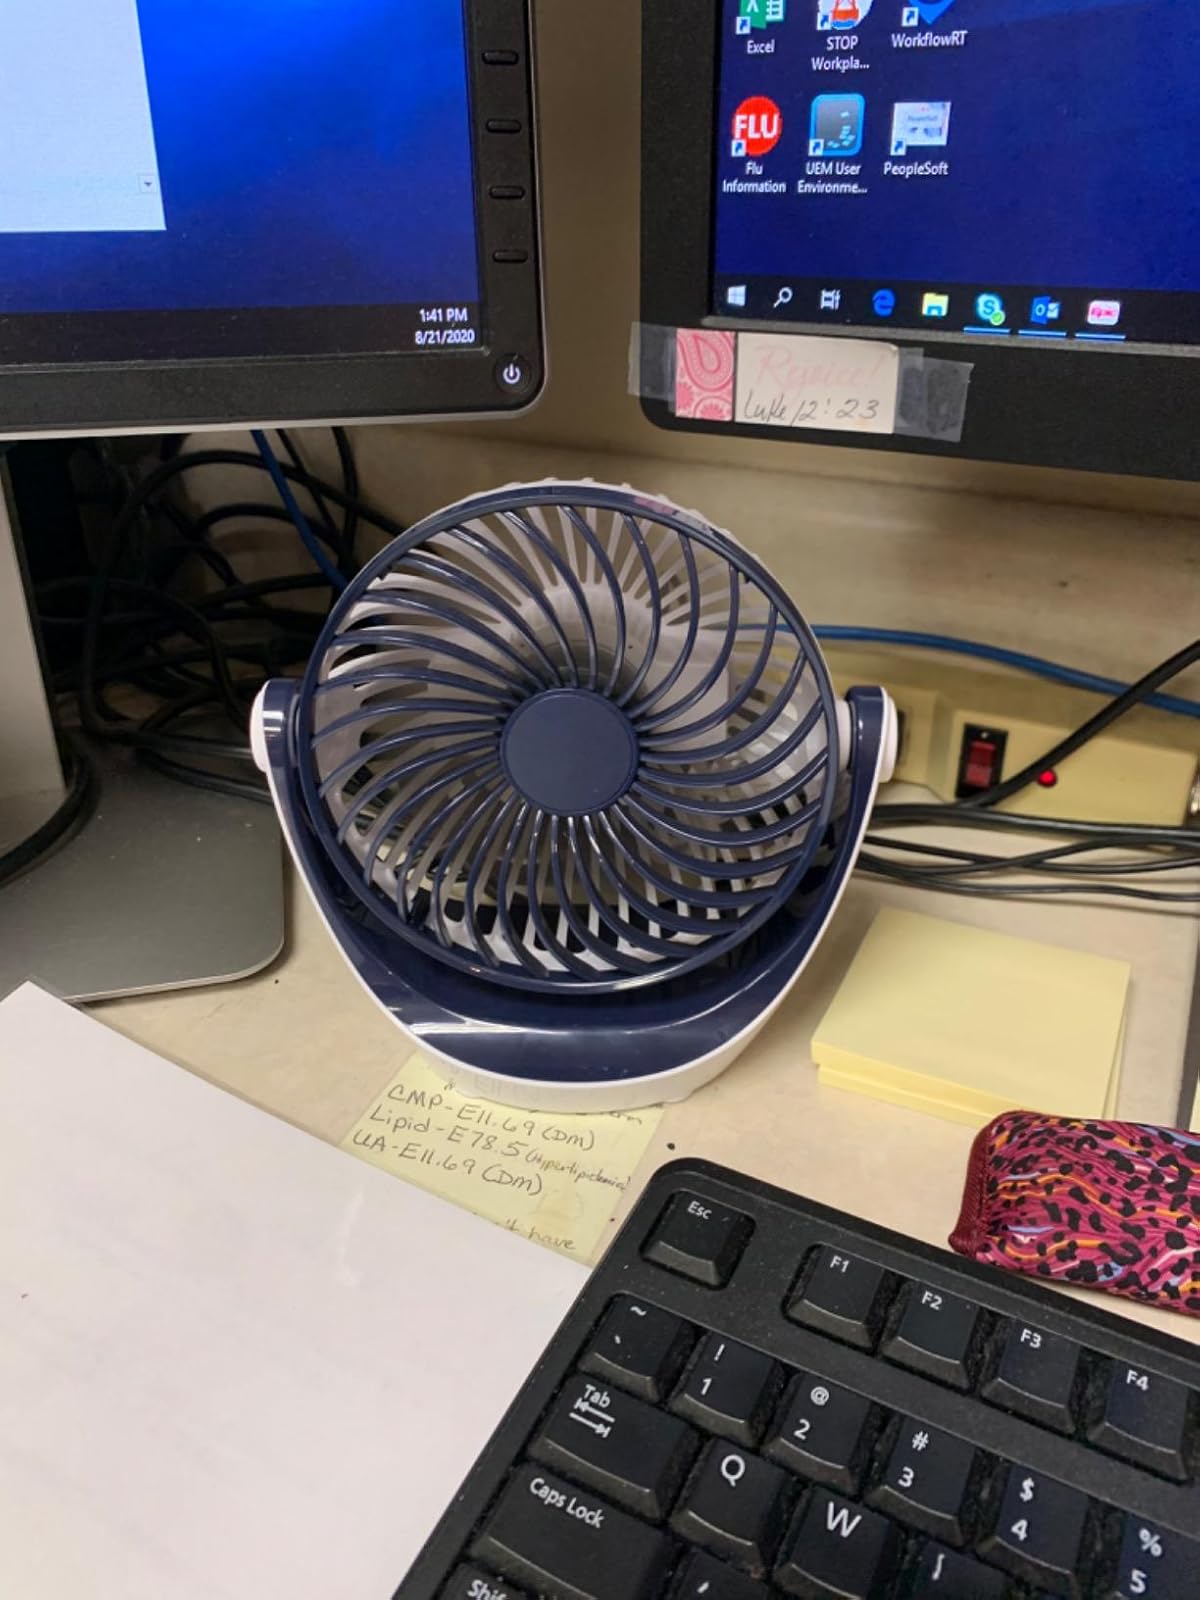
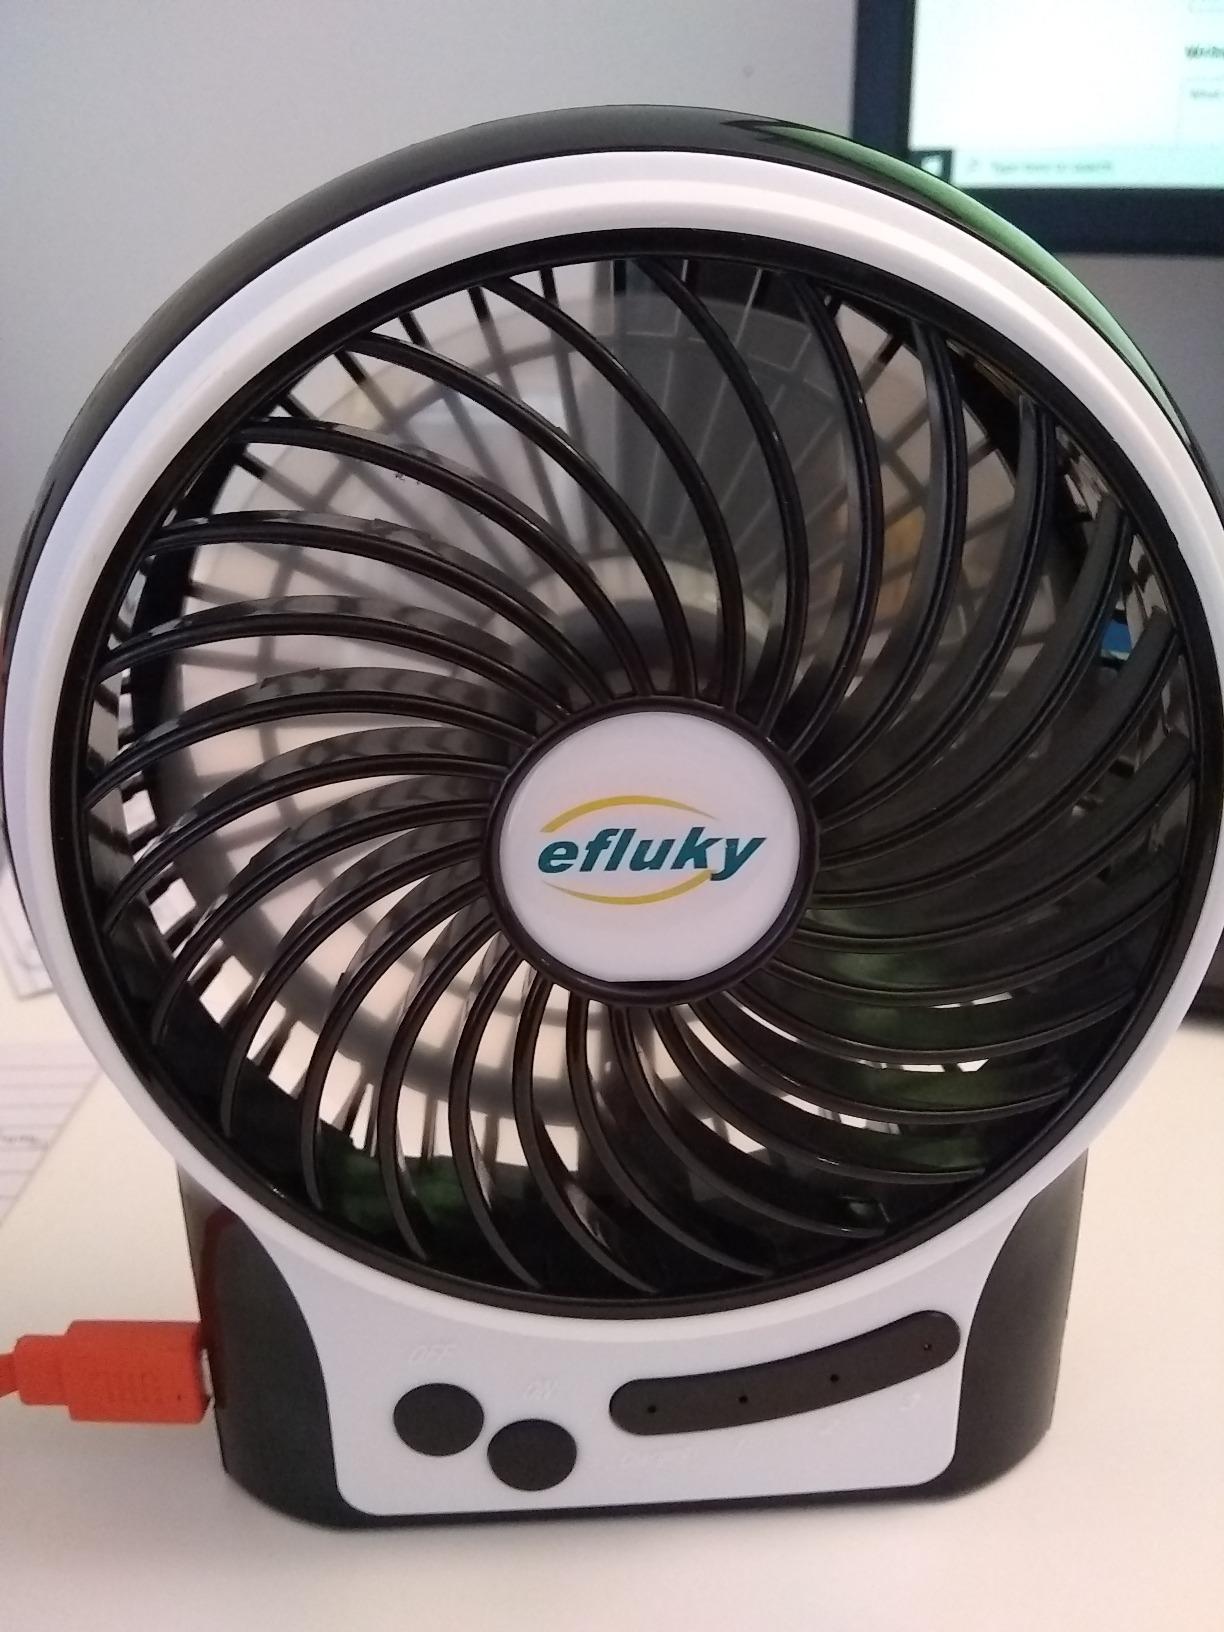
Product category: fan
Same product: no